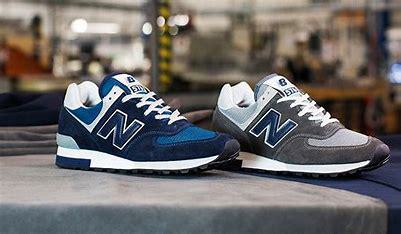
Brand: New
Model: Balance 576